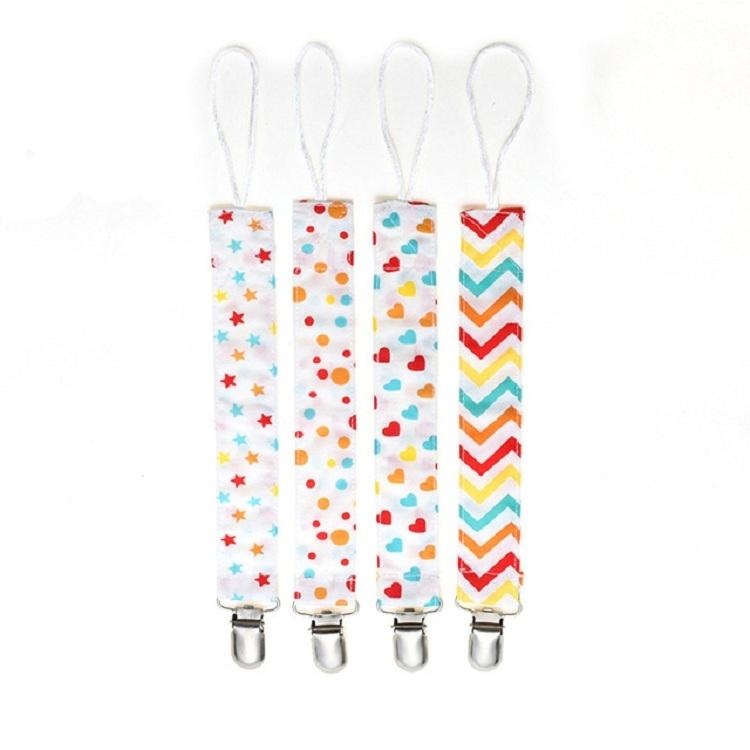
4 PCS/Set Baby Pacifier Chain Clip Cotton Double Printed Pacifier Chain(Color Stripes)
Brand: SUNSKY
Description: 1. Material: printed cotton, rope nylon, stainless steel buckle 2. Size: 27x2.5 cm 3. Weight: set of 4 strips, about 25 grams 4. Features: the stainless steel clip effectively prevents the nipple clip from falling. The nylon rope is used for the safety rope, which is safe and environmentally friendly. 5. Packaging: pacifier chain x4
Category: Baby & Toddler > Baby Health > Pacifier Clips & Holders